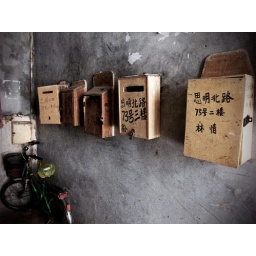
Old mail box in the building of Xiamen, all made by wood.